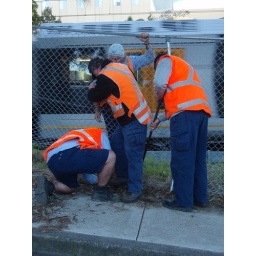
Railcorp workers go about putting a temporary fix on the fence while a suburban train goes past in the background.